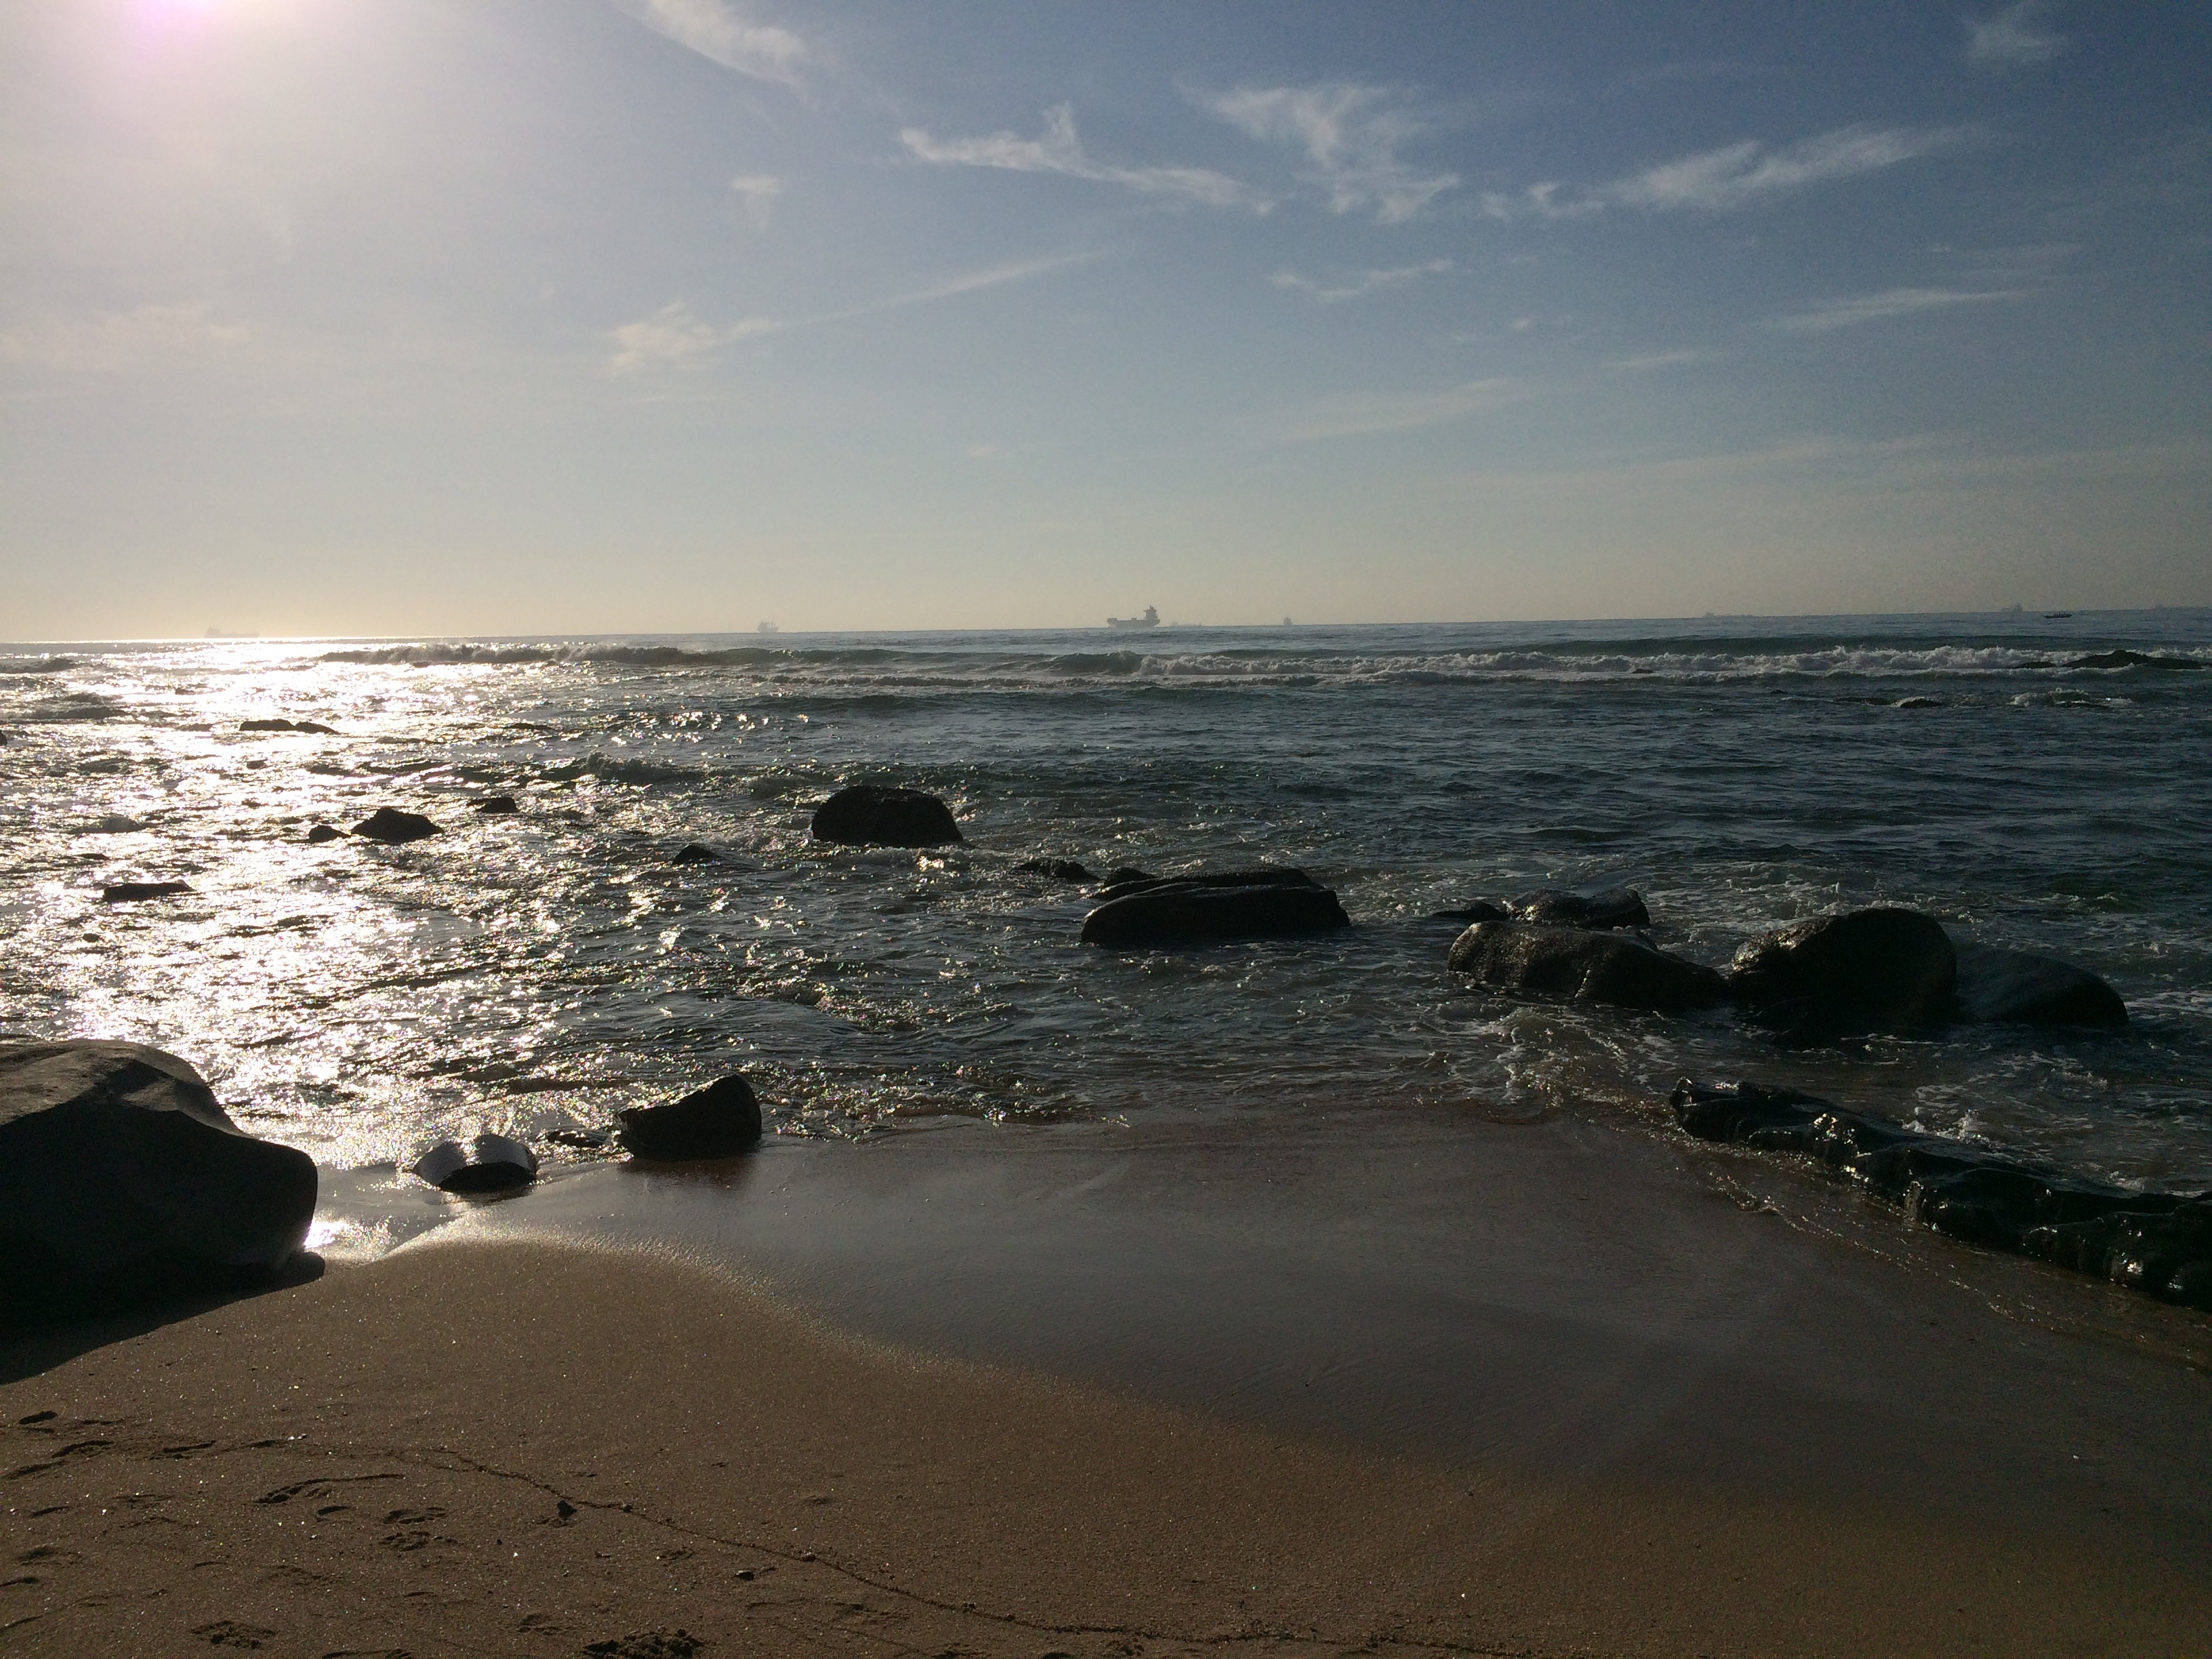
beach, sea, coast, sand, rock, ocean, horizon, cloud, sky, sun, sunrise, sunset, sunlight, morning, shore, wave, dawn, summer, travel, dusk, tropical, holiday, bay, material, body of water, waves, cape, mudflat, wind wave